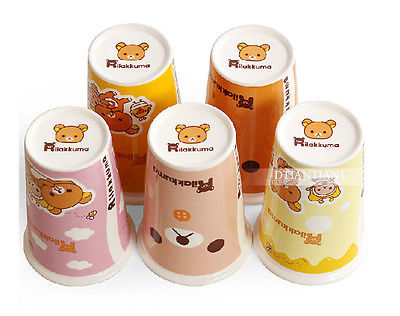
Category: mug